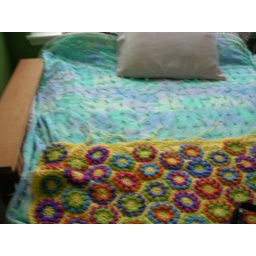
the bed i sleep in at my sister's in oregon. she crocheted that colorful flowery throw at the bottom.